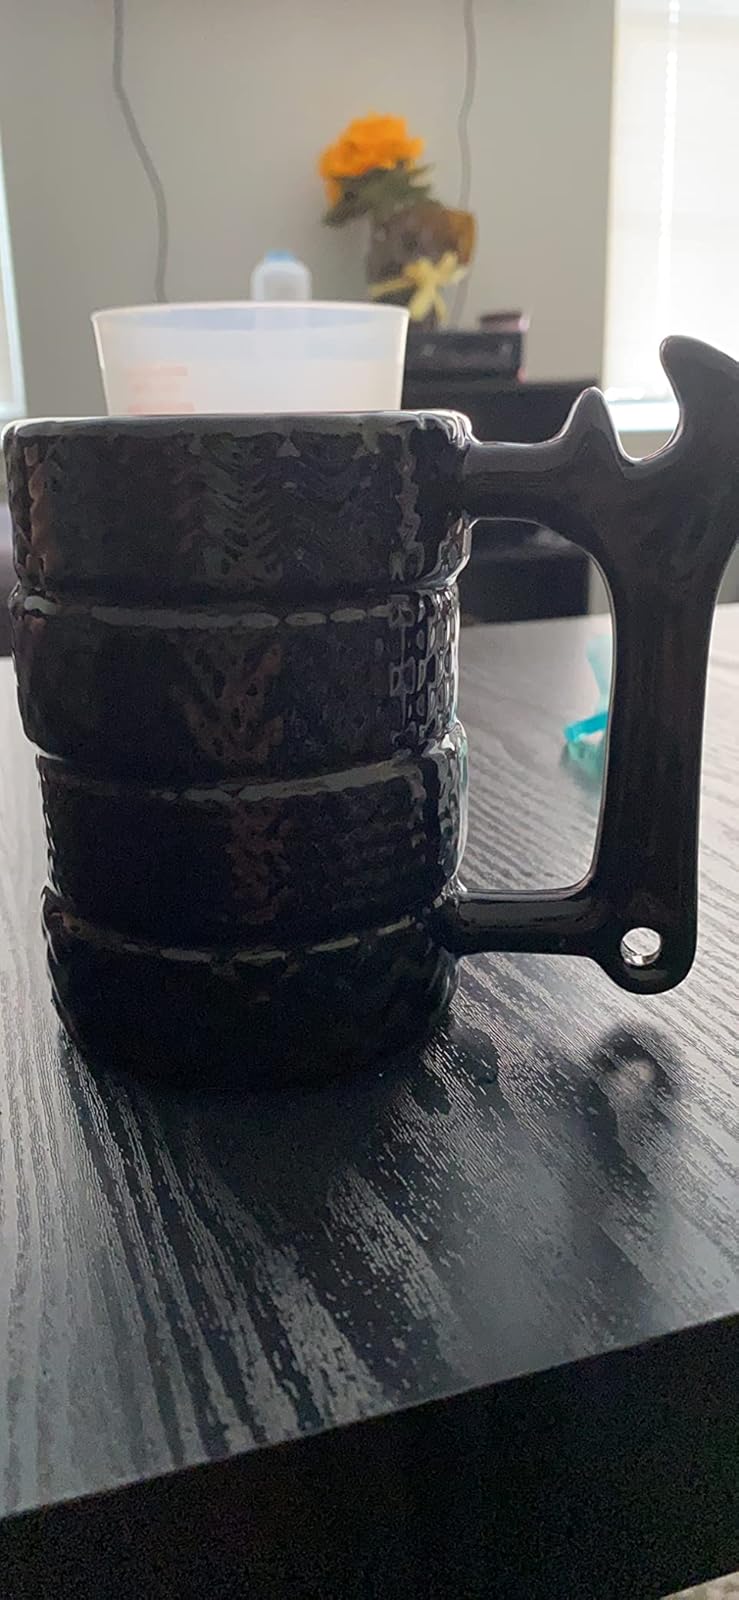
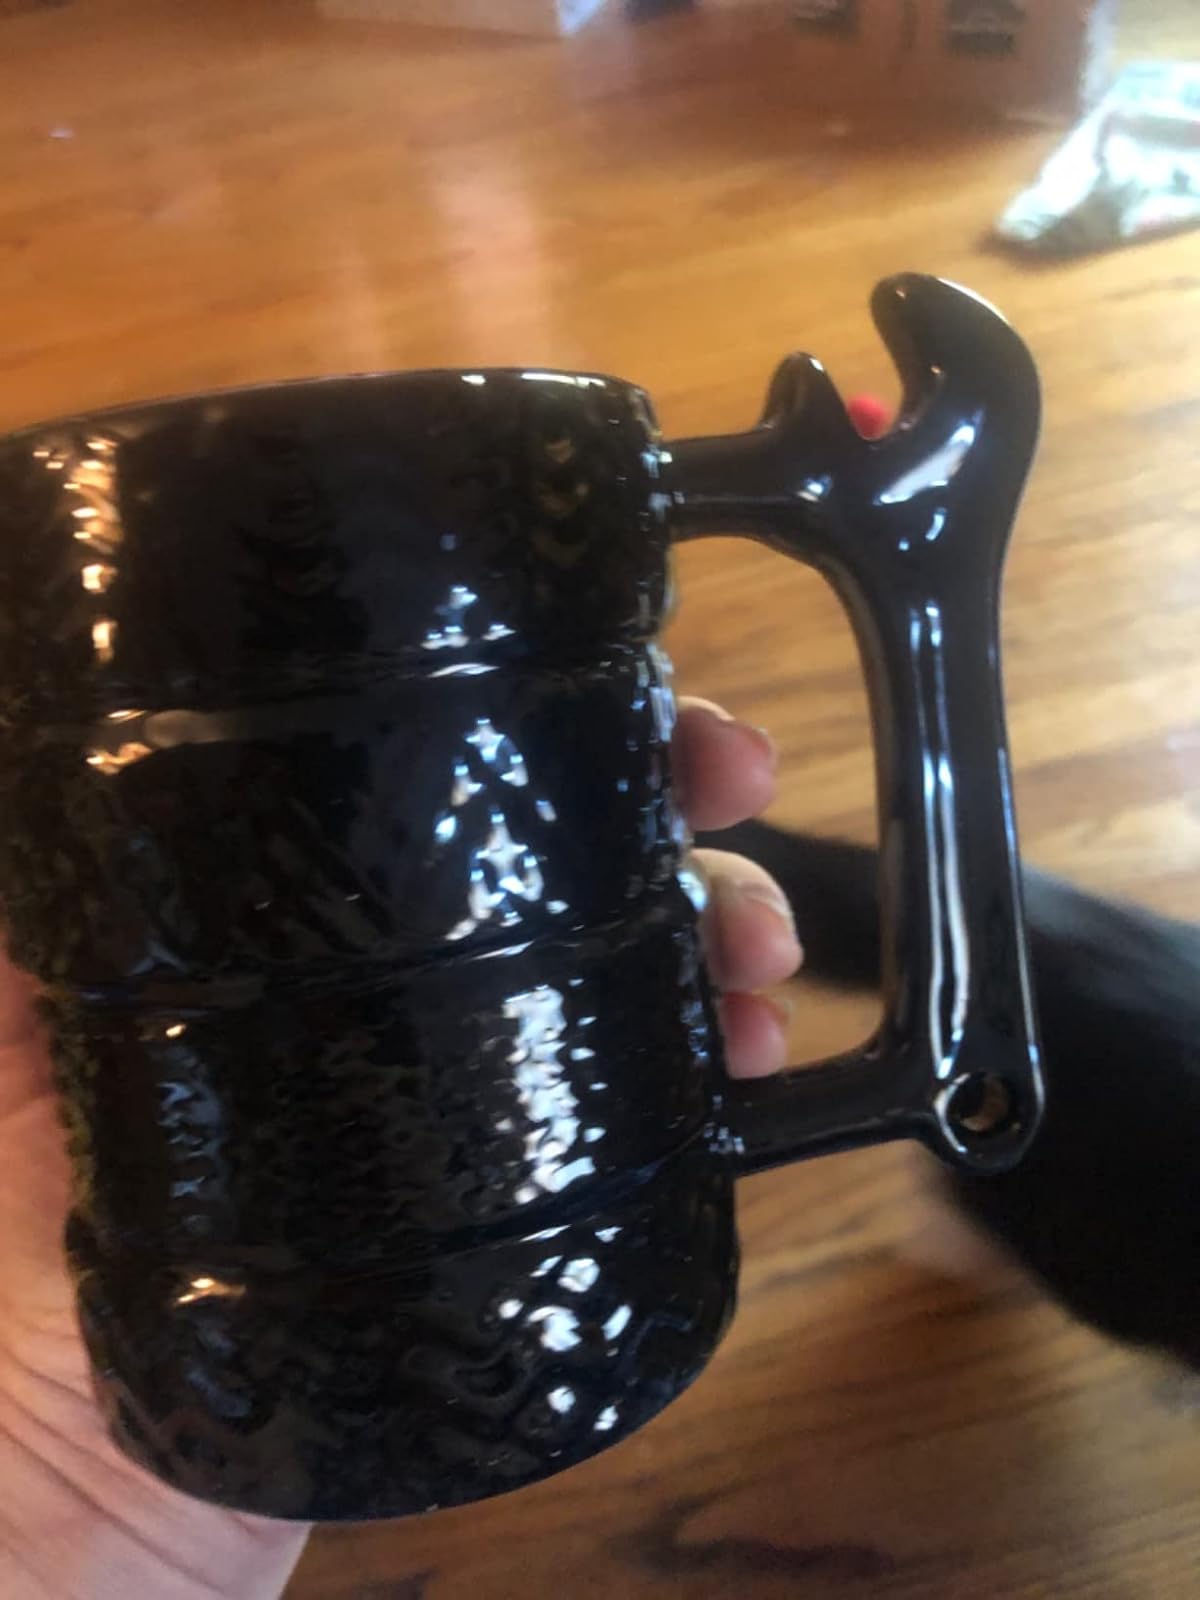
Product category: items_mug
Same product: yes